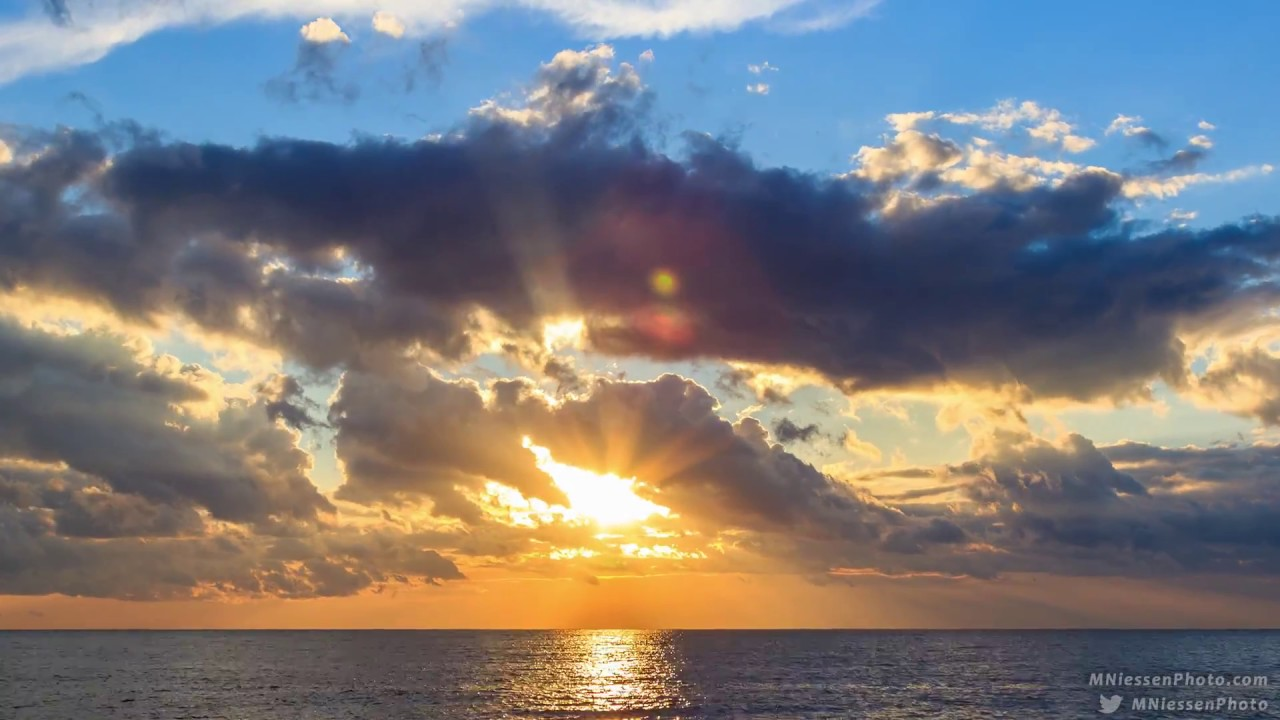
Fire: no
Smoke: no